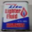
Label: can